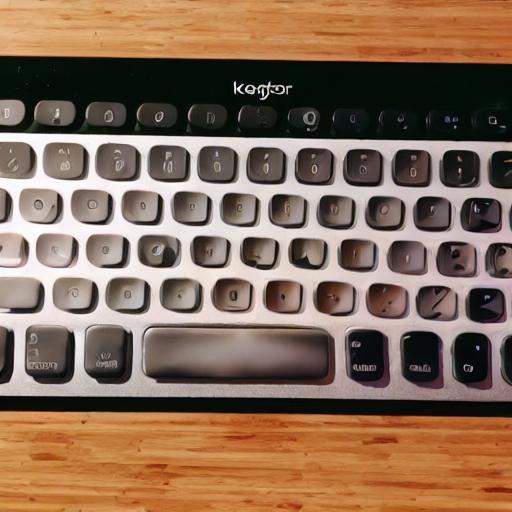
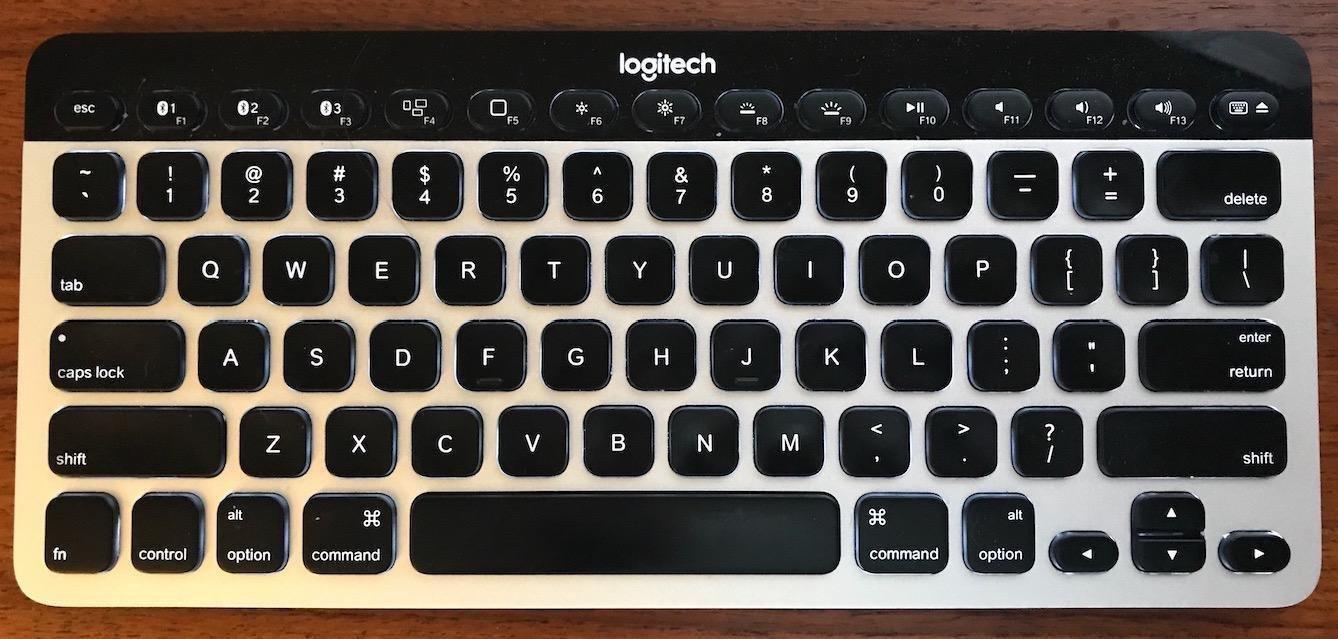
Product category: keyboard
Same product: no